William Robinson (gardener)

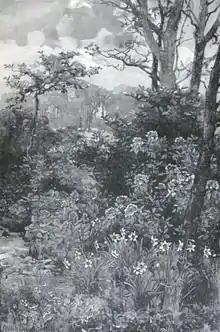
"Colonies of Poet's Narcissus and Broad Leaved Saxifrage" from "The Wild Garden", illustration by Alfred Parsons.

In 1866, at the age of 29, he became a fellow of the Linnean Society under the sponsorship of Charles Darwin, James Veitch, David Moore, and seven other distinguished botanists and horticulturists. Two months later, he left Regents Park to write for "The Gardener's Chronicle" and "The Times", and represented the leading horticultural firm of Veitch at the 1867 Paris Exhibition. He began writing many of his publications, beginning with "Gleanings from French Gardens" in 1868, "The Parks, Gardens, and Promenades of Paris" in 1869, and "Alpine Flowers for Gardens", "Mushroom Culture", and "The Wild Garden" in 1870. In 1871 he launched his own gardening journal, simply named "The Garden", which over the years included contributions from notables such as John Ruskin, Oliver Wendell Holmes, Gertrude Jekyll, William Morris, Dean Hole, Frank Miles, Canon Ellacombe, and James Britten. "The Garden: An Illustrated Weekly Journal of Horticulture in All Its Branches" was published from 1872 to 1927.